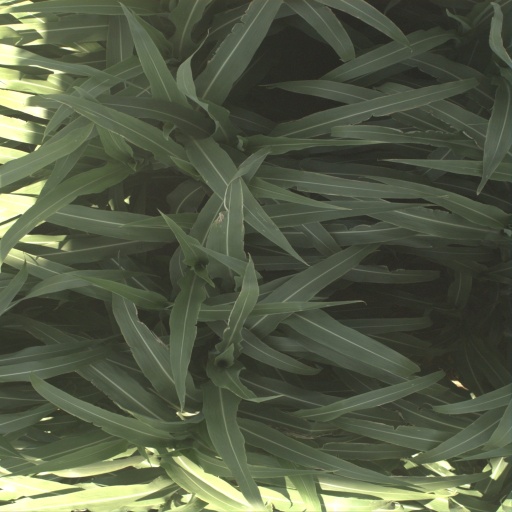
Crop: sorghum